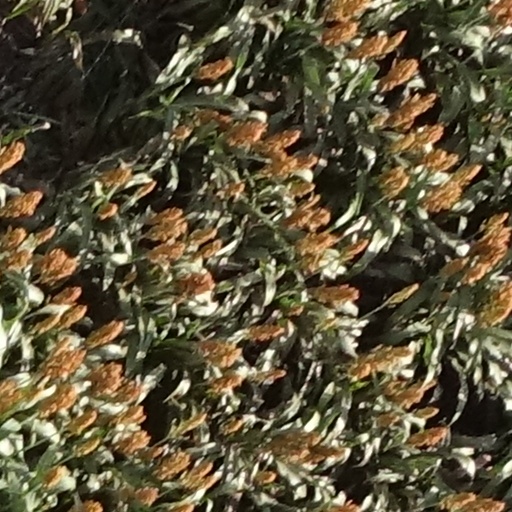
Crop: sorghum